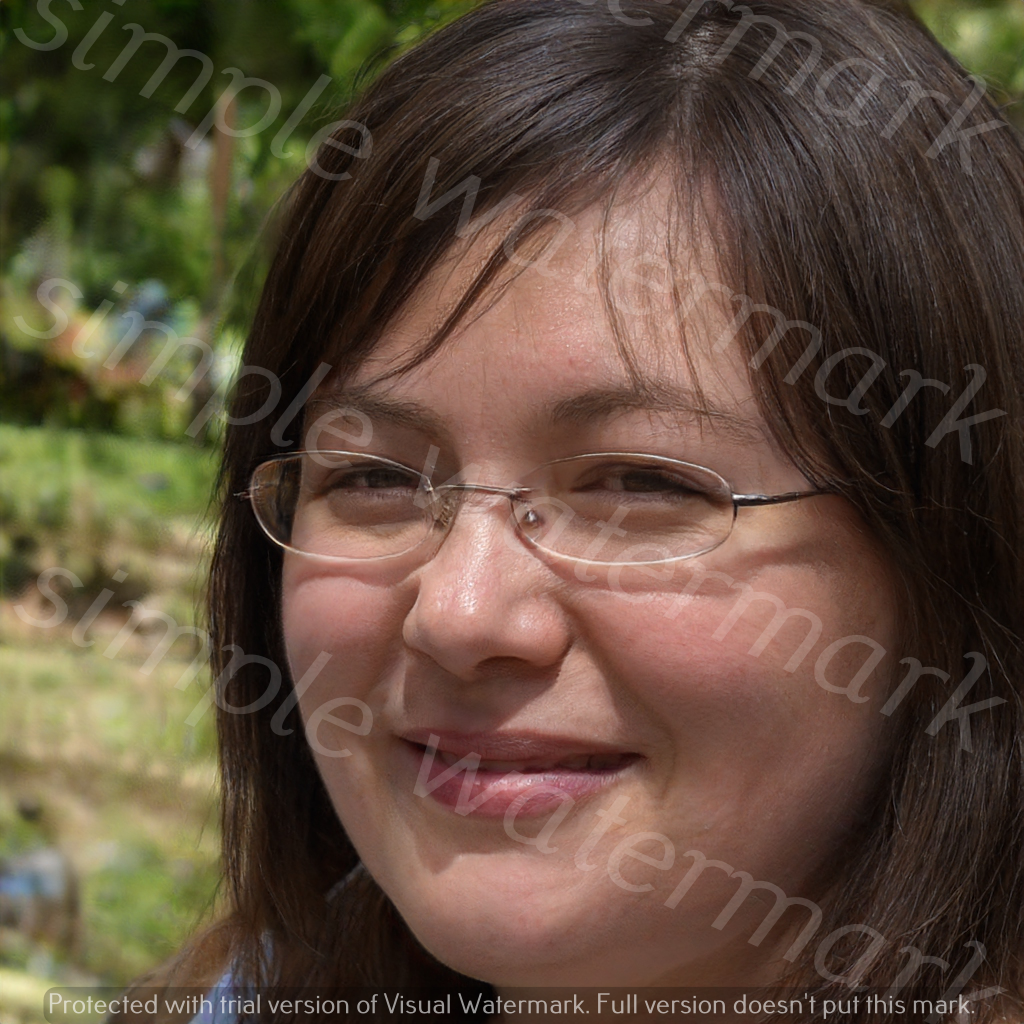
Label: Watermark